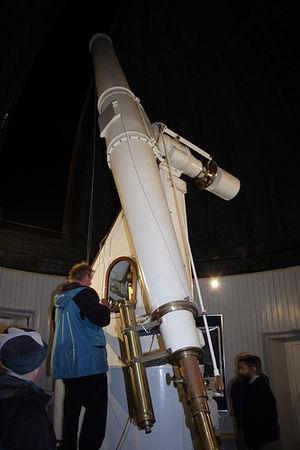
L'observatoire Dunsink est un observatoire astronomique proche de Dublin en Irlande établi vers 1875. C'est le deuxième observatoire en Irlande. Il a été construit de 1783 à 1785 par le premier professeur Andrews de l'université de Dublin. Cet observatoire est le siège de l'Astronomer Royal for Ireland jusqu'en 1792, date de la disparition de ce titre.